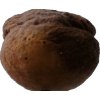
Label: peach